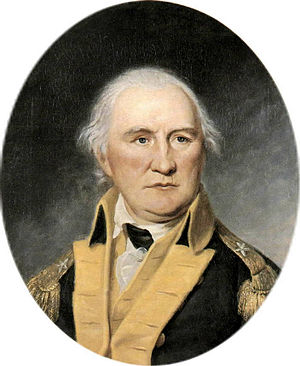
Daniel Morgan
Daniel Morgan var en amerikansk pionér, soldat og medlem af Repræsentanternes Hus valgt i Virginia. Han var én af de mest begavede taktikere på slagmarken under den amerikanske uafhængighedskrig, hvor han udmærkede sig i slaget ved Cowpens. Han ledede senere styrkerne, som nedslog Whiskey-oprøret.